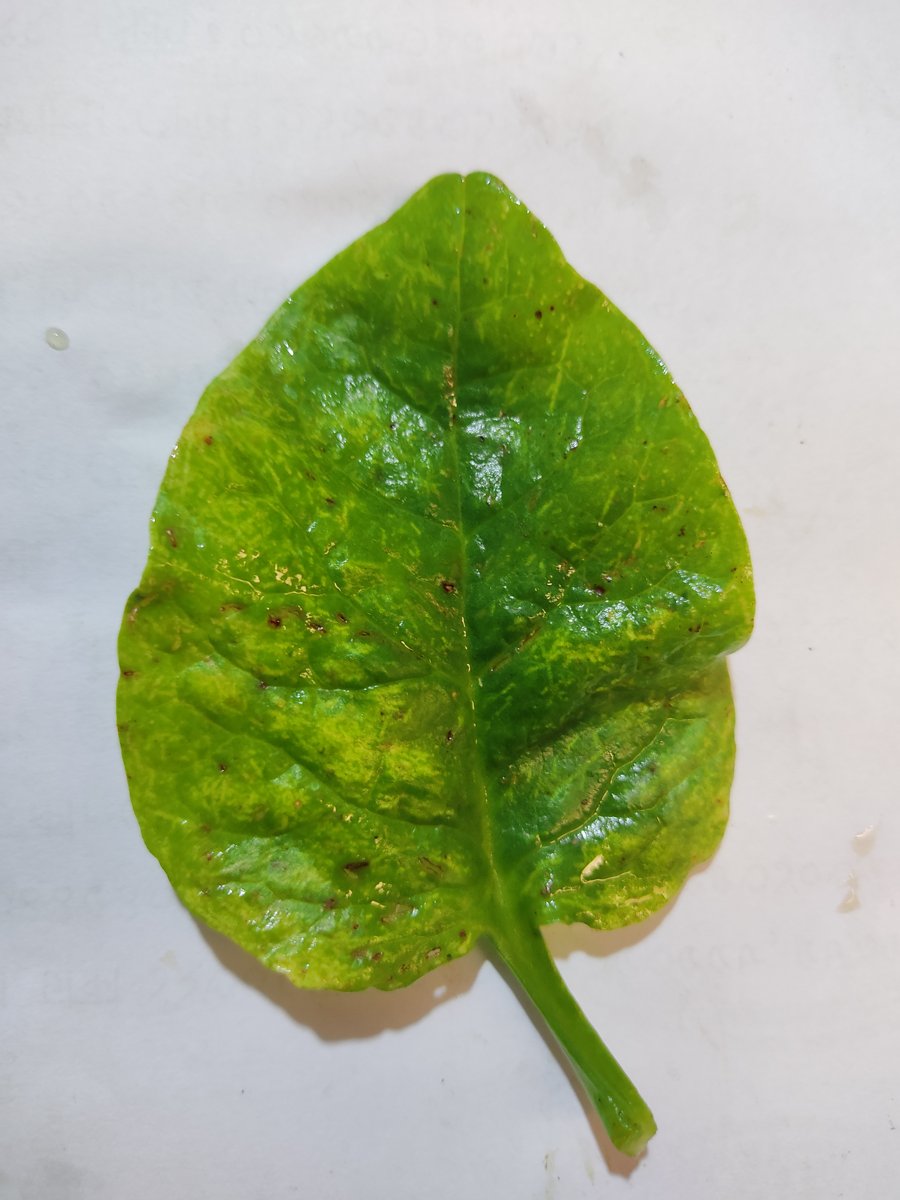
Label: Downy-Mildew